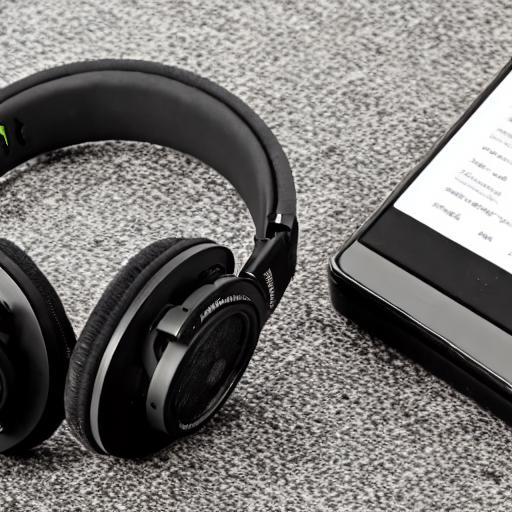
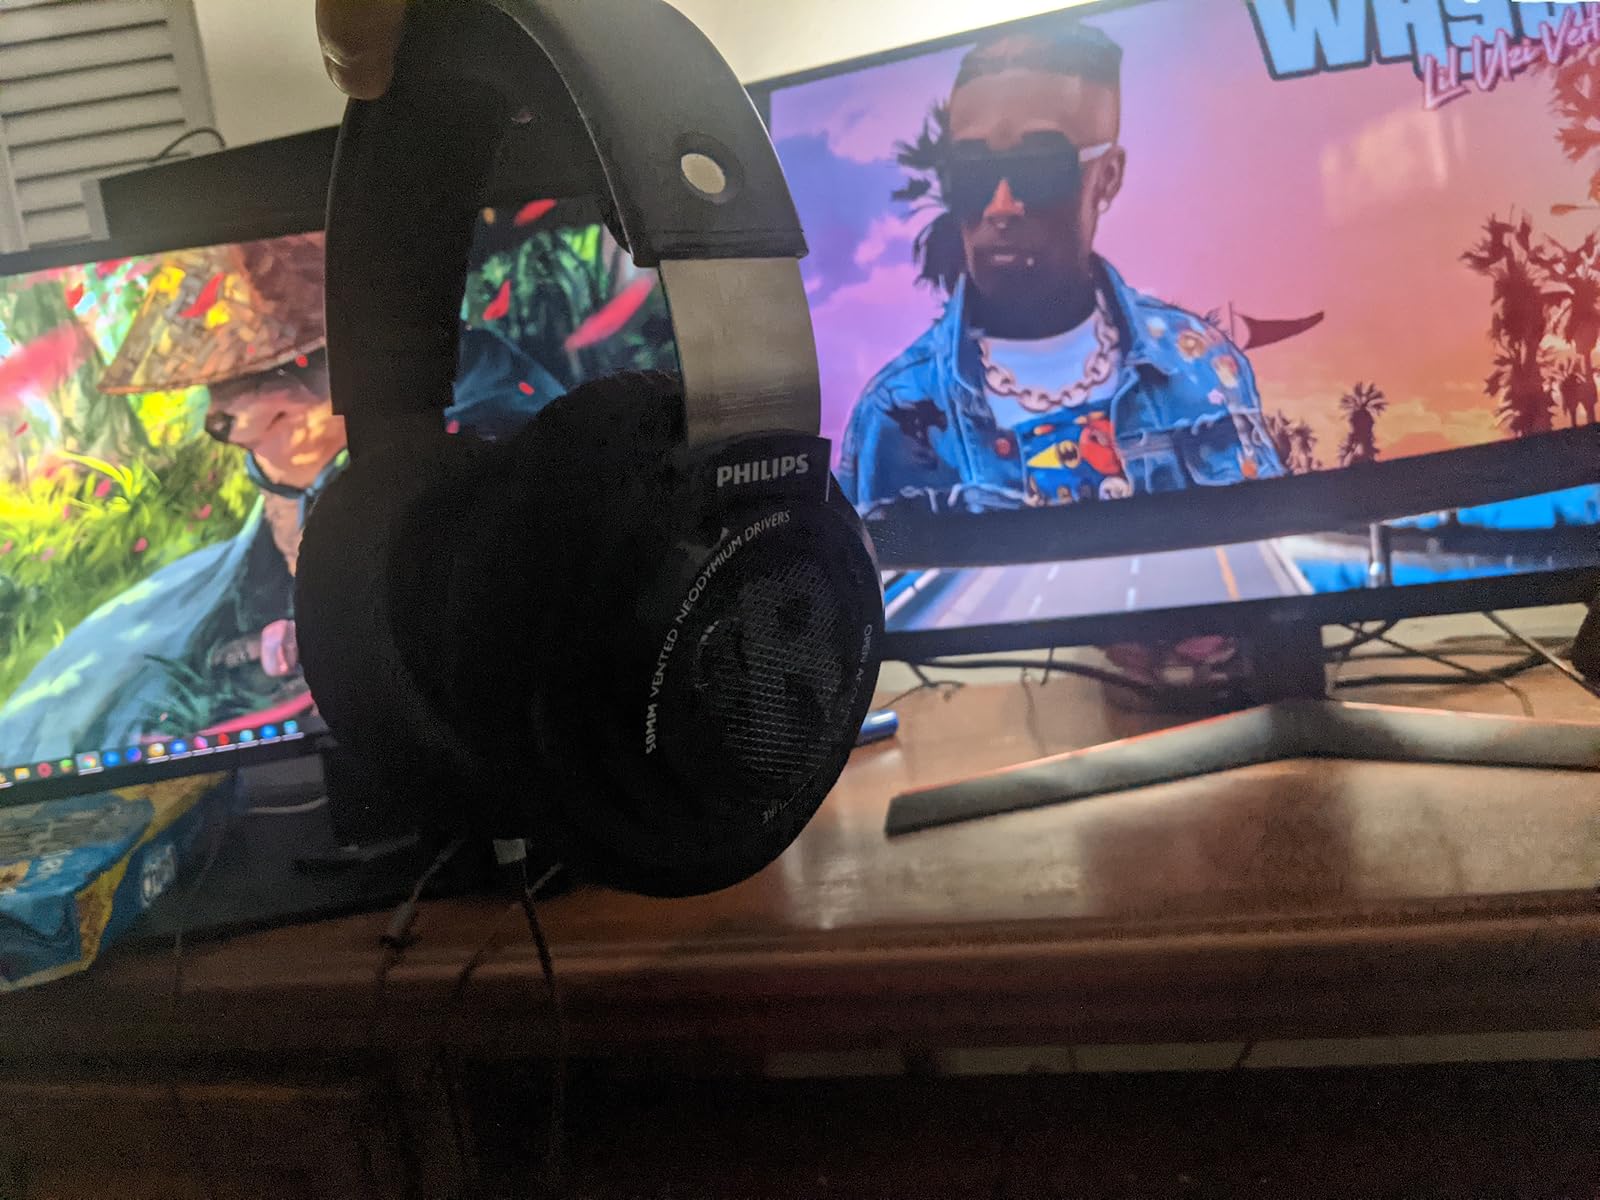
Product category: headphones
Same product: no